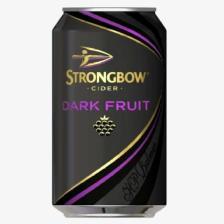
Label: cans